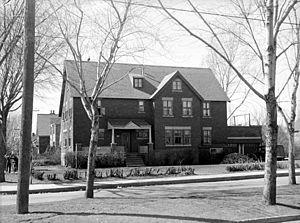
Nous voyons l'hôtel de ville de Hampstead situé au 5569, chemin Queen-Mary à Hampstead.
Hampstead est une ville de l'agglomération de Montréal enclavée dans la ville de Montréal, au Québec, au Canada. La petite ville cossue, dont le revenu familial annuel est de 156 200 $, comprend une population de 6 973 habitants.